Pisa

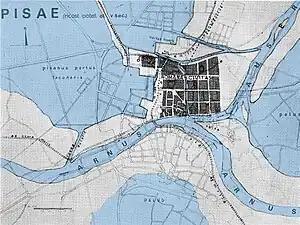
Hypothetical map of Pisa in the fifth century AD

During the last years of the Western Roman Empire, Pisa did not decline as much as the other cities of Italy, probably due to the complexity of its river system and its consequent ease of defence. In the seventh century, Pisa helped Pope Gregory I by supplying numerous ships in his military expedition against the Byzantines of Ravenna (what "military expedition by Pope Gregory against the Byzantine Empire"): Pisa was the sole Byzantine centre of Tuscia to fall peacefully in Lombard hands, through assimilation with the neighbouring region where their trading interests were prevalent. Pisa began in this way its rise to the role of main port of the Upper Tyrrhenian Sea and became the main trading centre between Tuscany and Corsica, Sardinia, and the southern coasts of France and Spain.